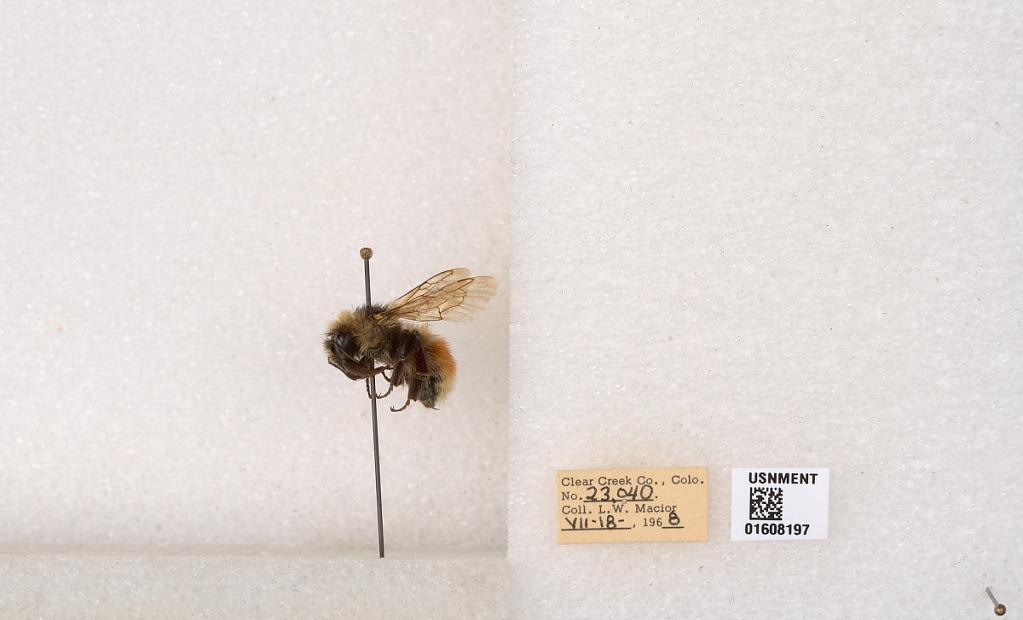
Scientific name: Bombus (Pyrobombus) sylvicola Kirby
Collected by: L. Macior
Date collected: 1968-7-18
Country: United States
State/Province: Colorado
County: Clear Creek
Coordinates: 39.6891, -105.644